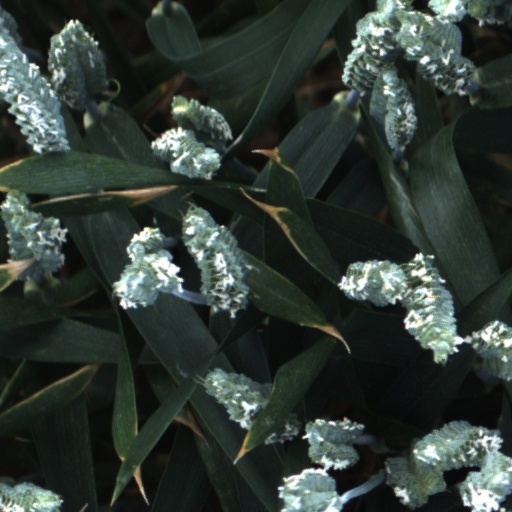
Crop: wheat